The Good Life (novel)

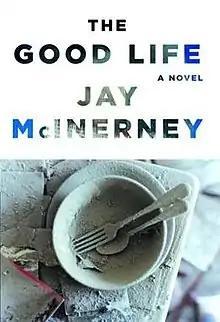
First edition cover

The Good Life is a 2006 novel by American writer Jay McInerney. A sequel to his 1992 novel, "Brightness Falls", it takes place immediately before, during, and after the events of September 11, 2001.